Valentín Trujillo (pianist)

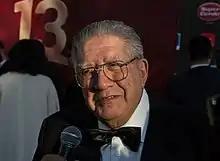
Trujillo at Copihue de Oro, 2018

Valentín Trujillo Sánchez (born May 2, 1933), also known as "Maestro Valentín" or "Tío Valentín", is a Chilean pianist and arranger of popular music. He is known for his participation in television programs, including "Sábado Gigante".